George Graham (monologist)

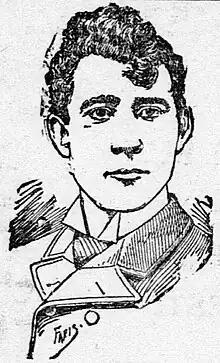

George W. Graham (1866 – November 10, 1903) was an American monologist, patent medicine salesman, and pioneer recording artist.